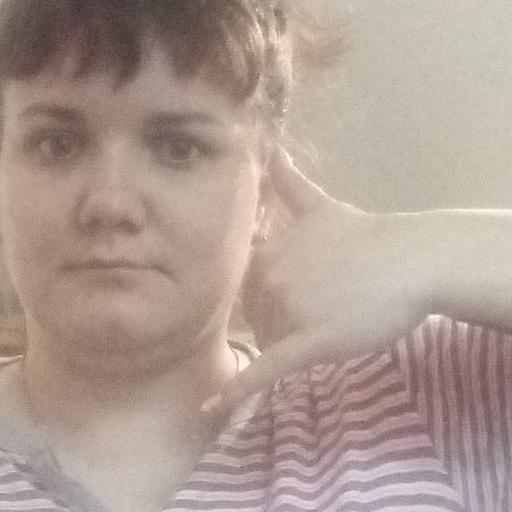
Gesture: call